St. Nelly-Sade

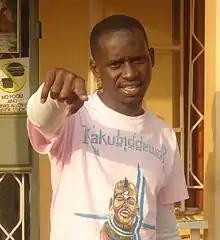

St. Nelly-Sade, born Nsubuga Nelson, is a Ugandan Lugaflow rapper. He has performed on national and international stages including Bayimba International Festival of the Arts, LaBa! Arts Festival, Uganda Hip Hop Summit, as well as performances in South Sudan, Arusha, Tanzania and in various regions all over east Africa.